Shwe Hmone Yati

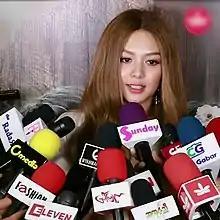
Shwe Hmone Yati in 2019

Shwe Hmone Yati (born 16 May 1998) is an academy-winning Burmese actress. She is best known for her leading roles in several Burmese films.